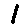
Label: 1